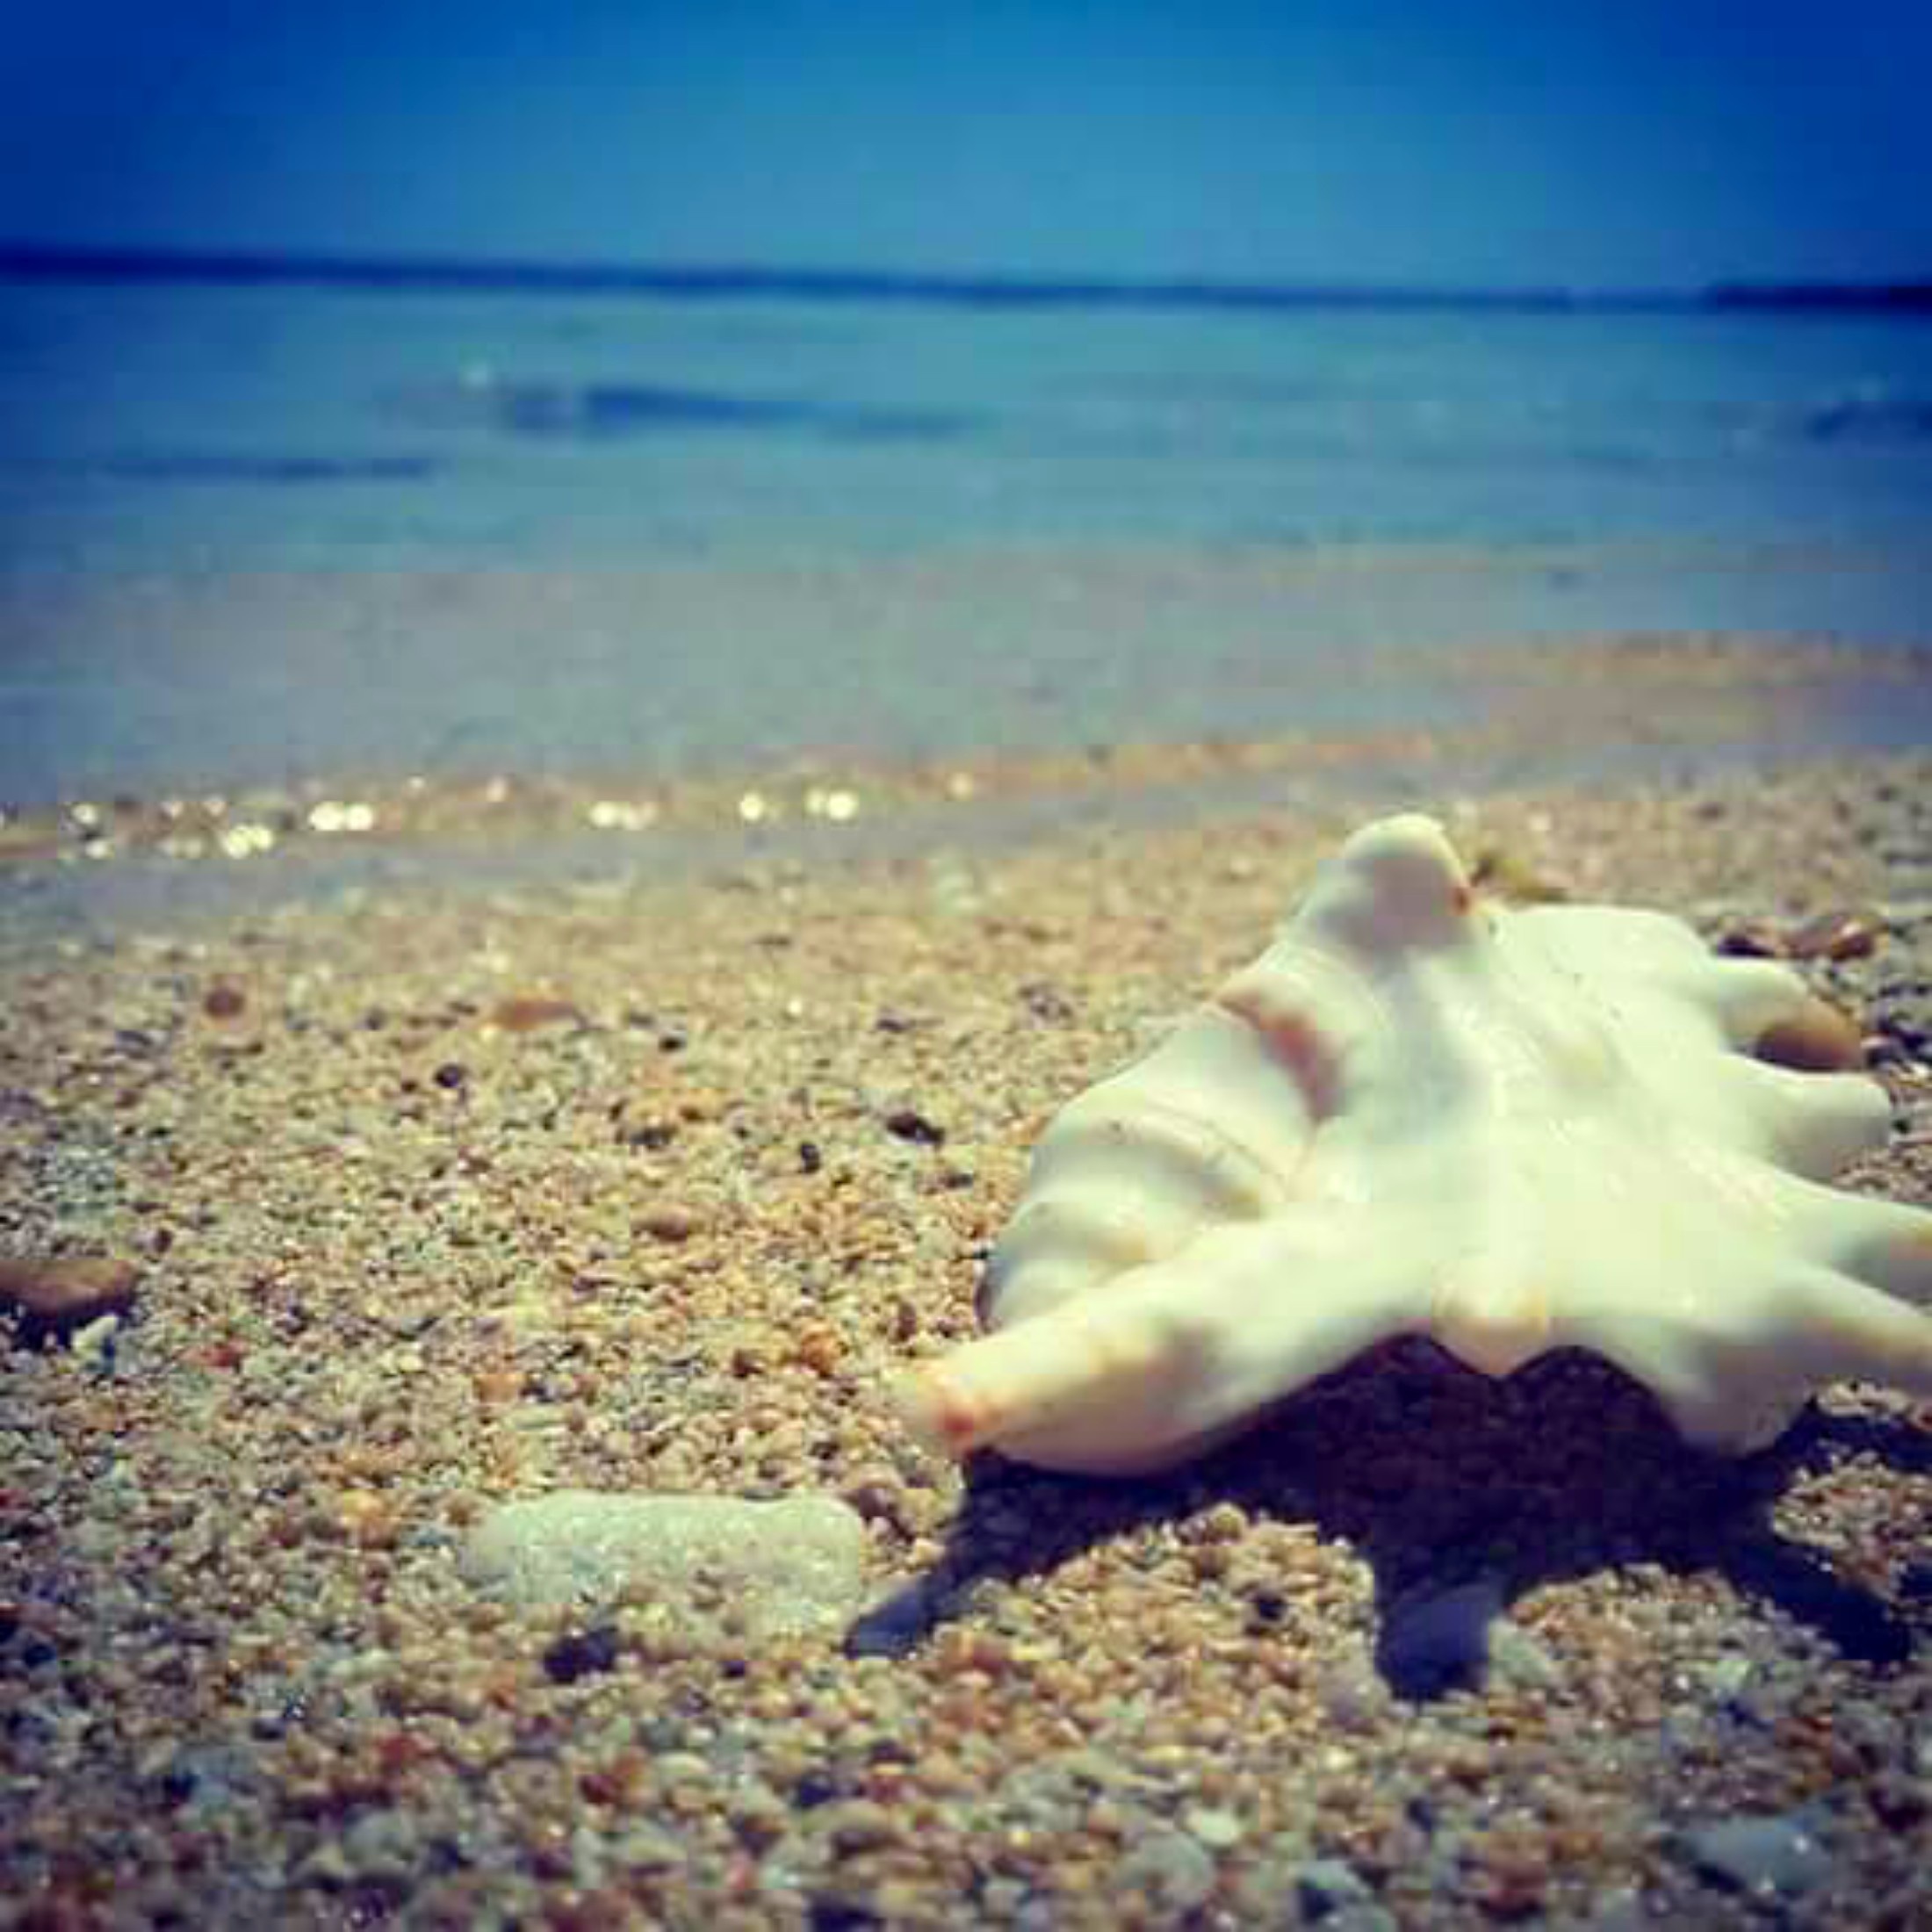
sea, sand, ocean, sunlight, underwater, biology, coral, coral reef, invertebrate, reef, marine biology, marine invertebrates